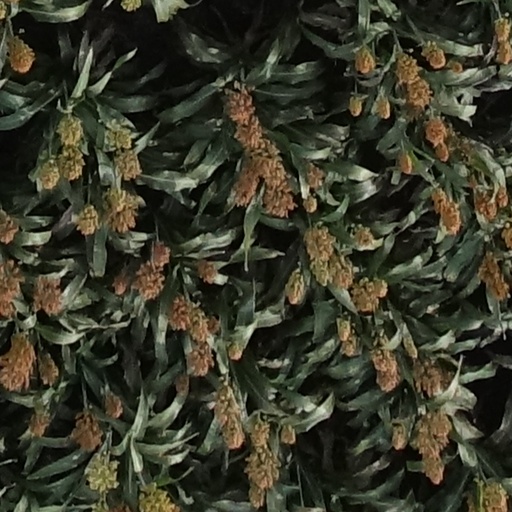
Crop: sorghum